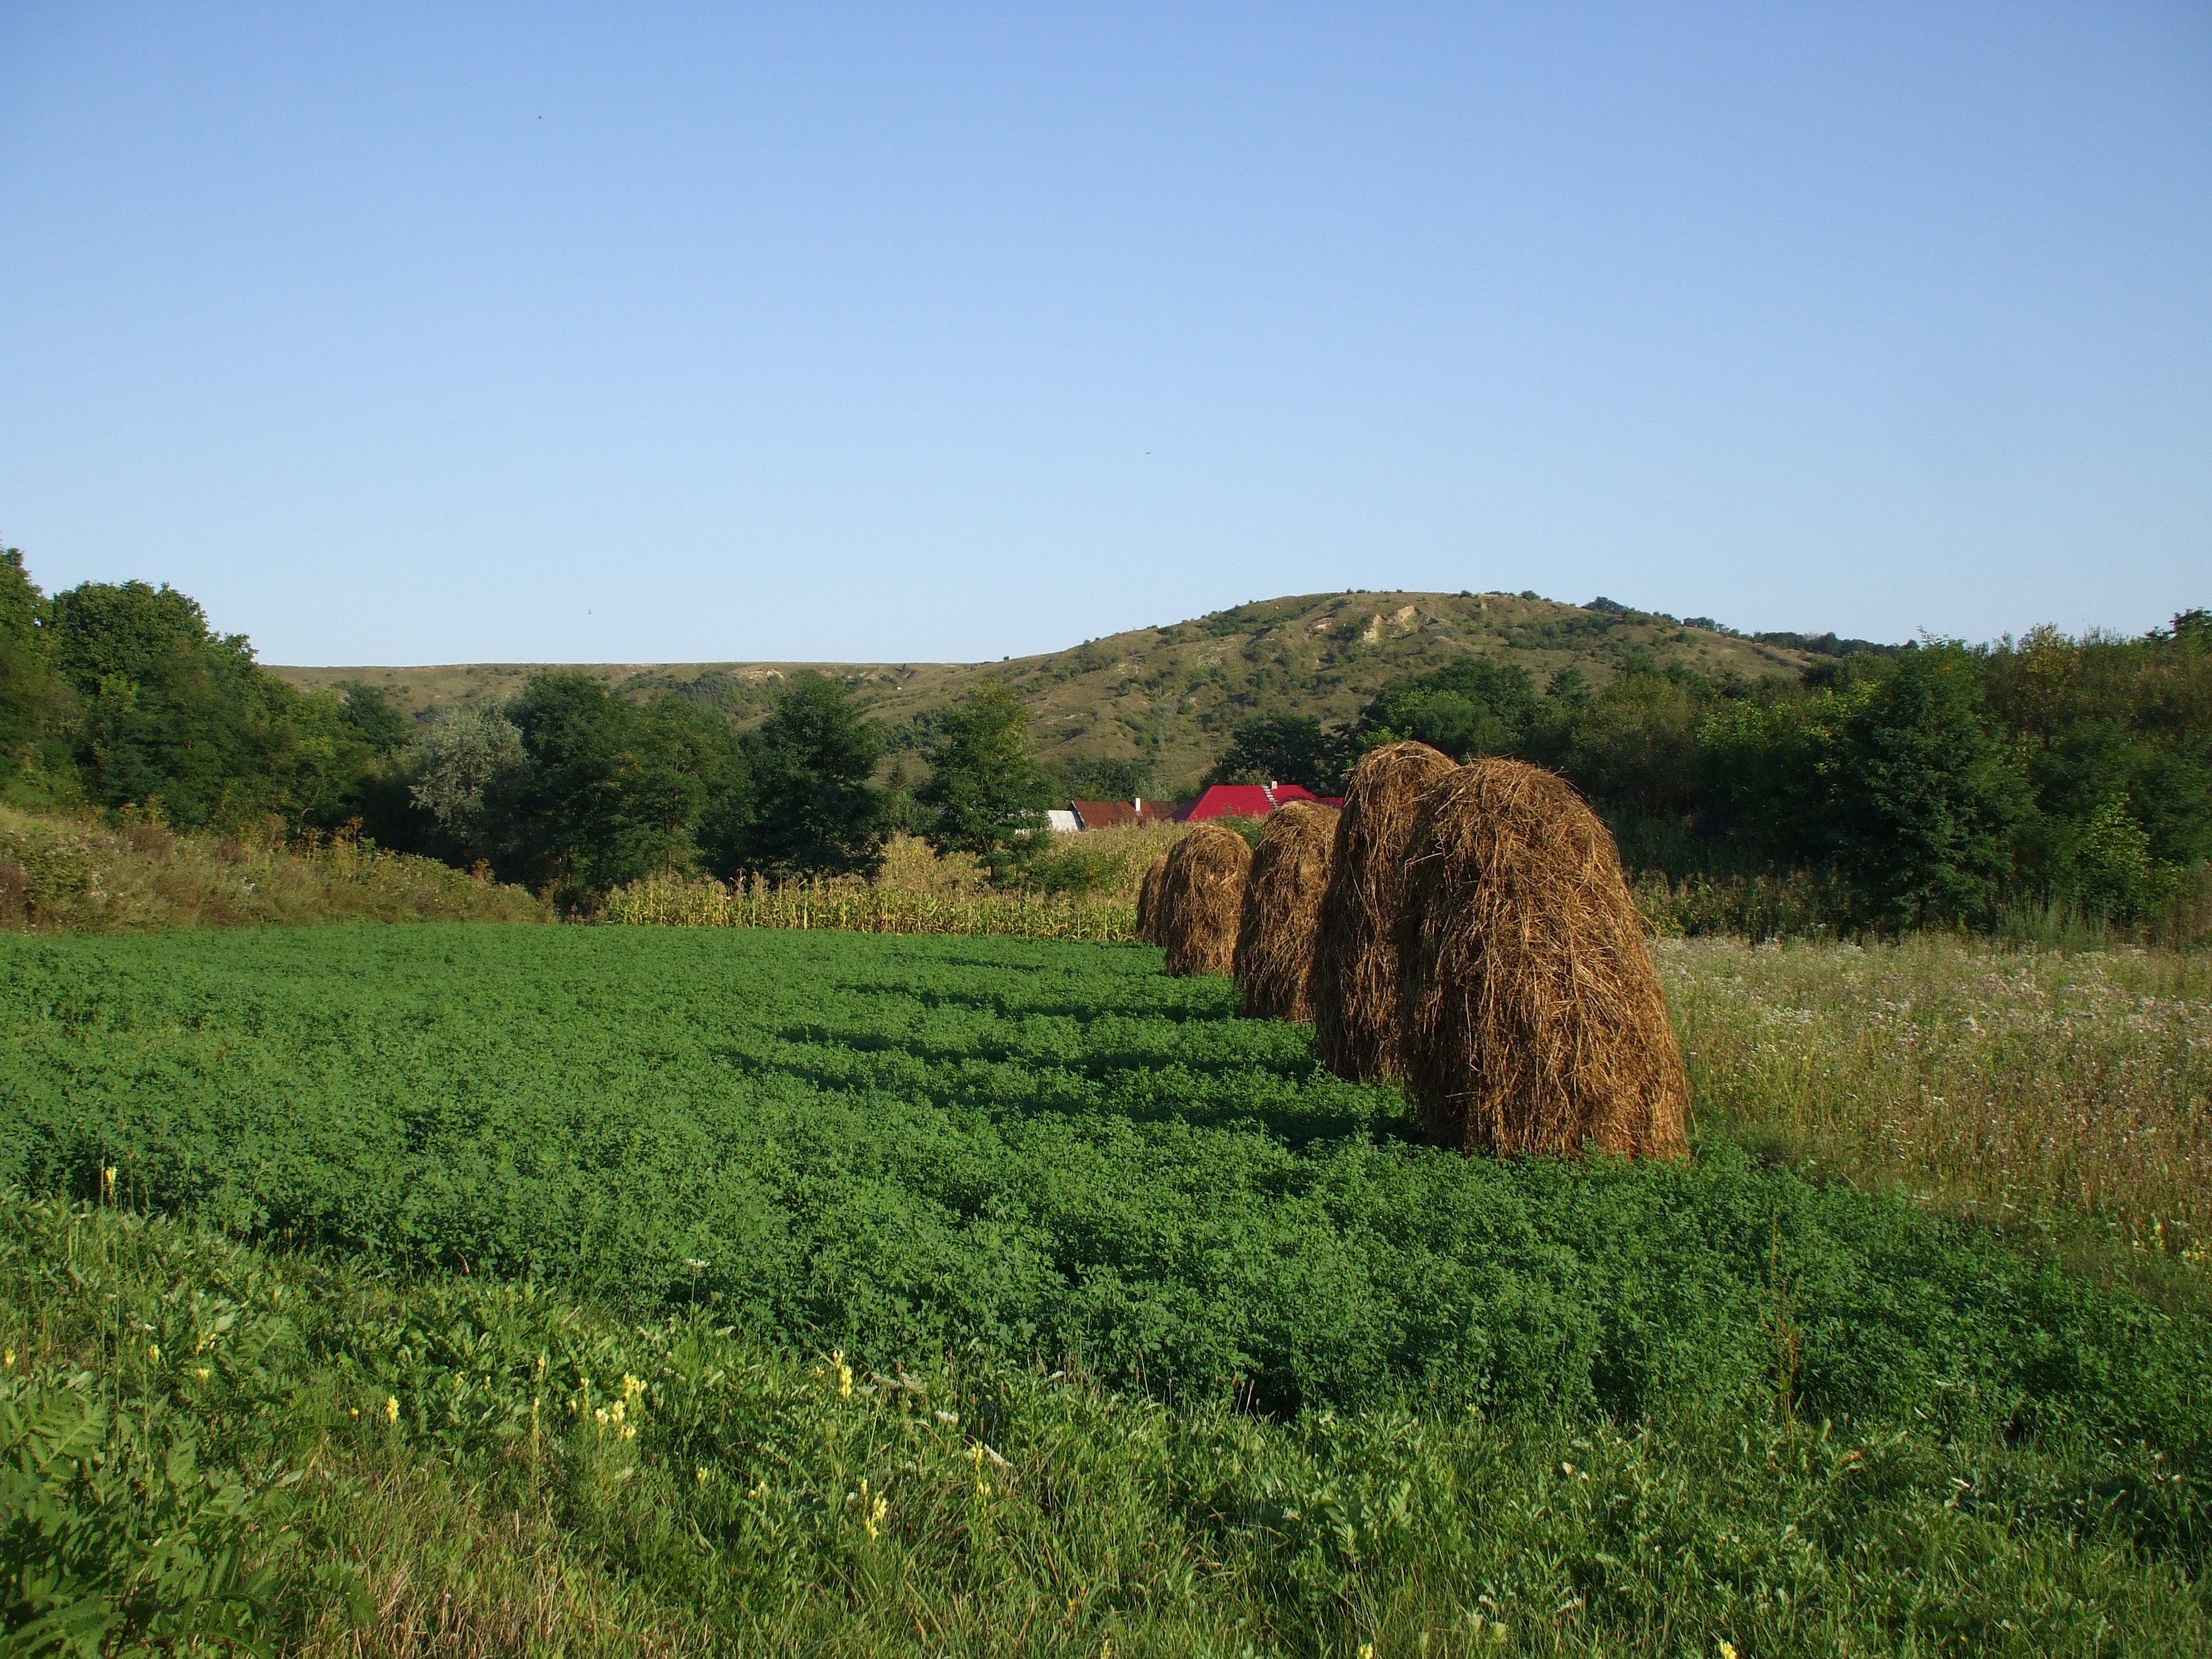
tree, grass, plant, hay, field, farm, meadow, prairie, countryside, hill, flower, rural, crop, pasture, grazing, agriculture, grassland, shrub, ecosystem, haystacks, rural area, grass family